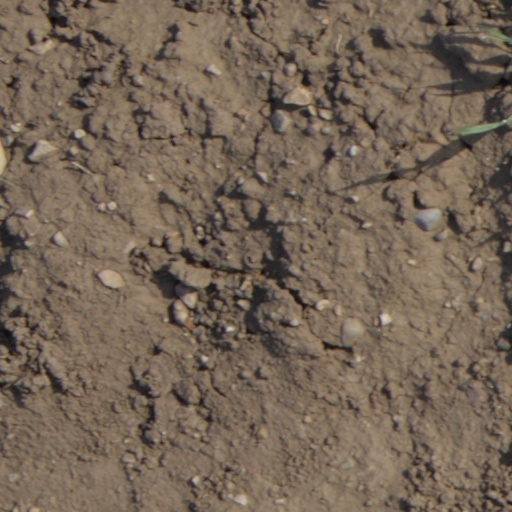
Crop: wheat